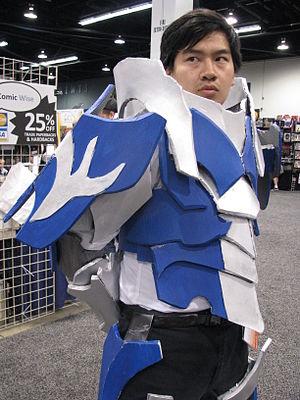
Fire Emblem: Awakening est un jeu vidéo de rôle tactique développé par Intelligent Systems et Nintendo SPD et édité par Nintendo sur Nintendo 3DS. Il s'agit du treizième opus de la saga Fire Emblem, ainsi que le premier jeu de cette série à être sorti sur Nintendo 3DS. Il est sorti le 19 avril 2012 au Japon, le 4 février 2013 en Amérique du Nord et le 19 avril 2013 en Europe.